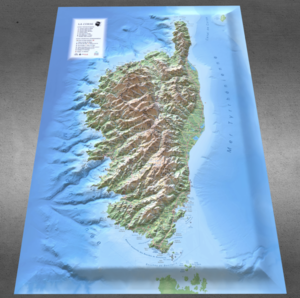
Modèle 3D d'une carte en relief de la corse servant à la fabrication des cartes de la société 3Dmap
Une carte en relief est une carte imprimée sur un support plastique qui est thermoformé afin de lui faire épouser les formes du relief de la région cartographiée.